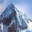
Label: mountain